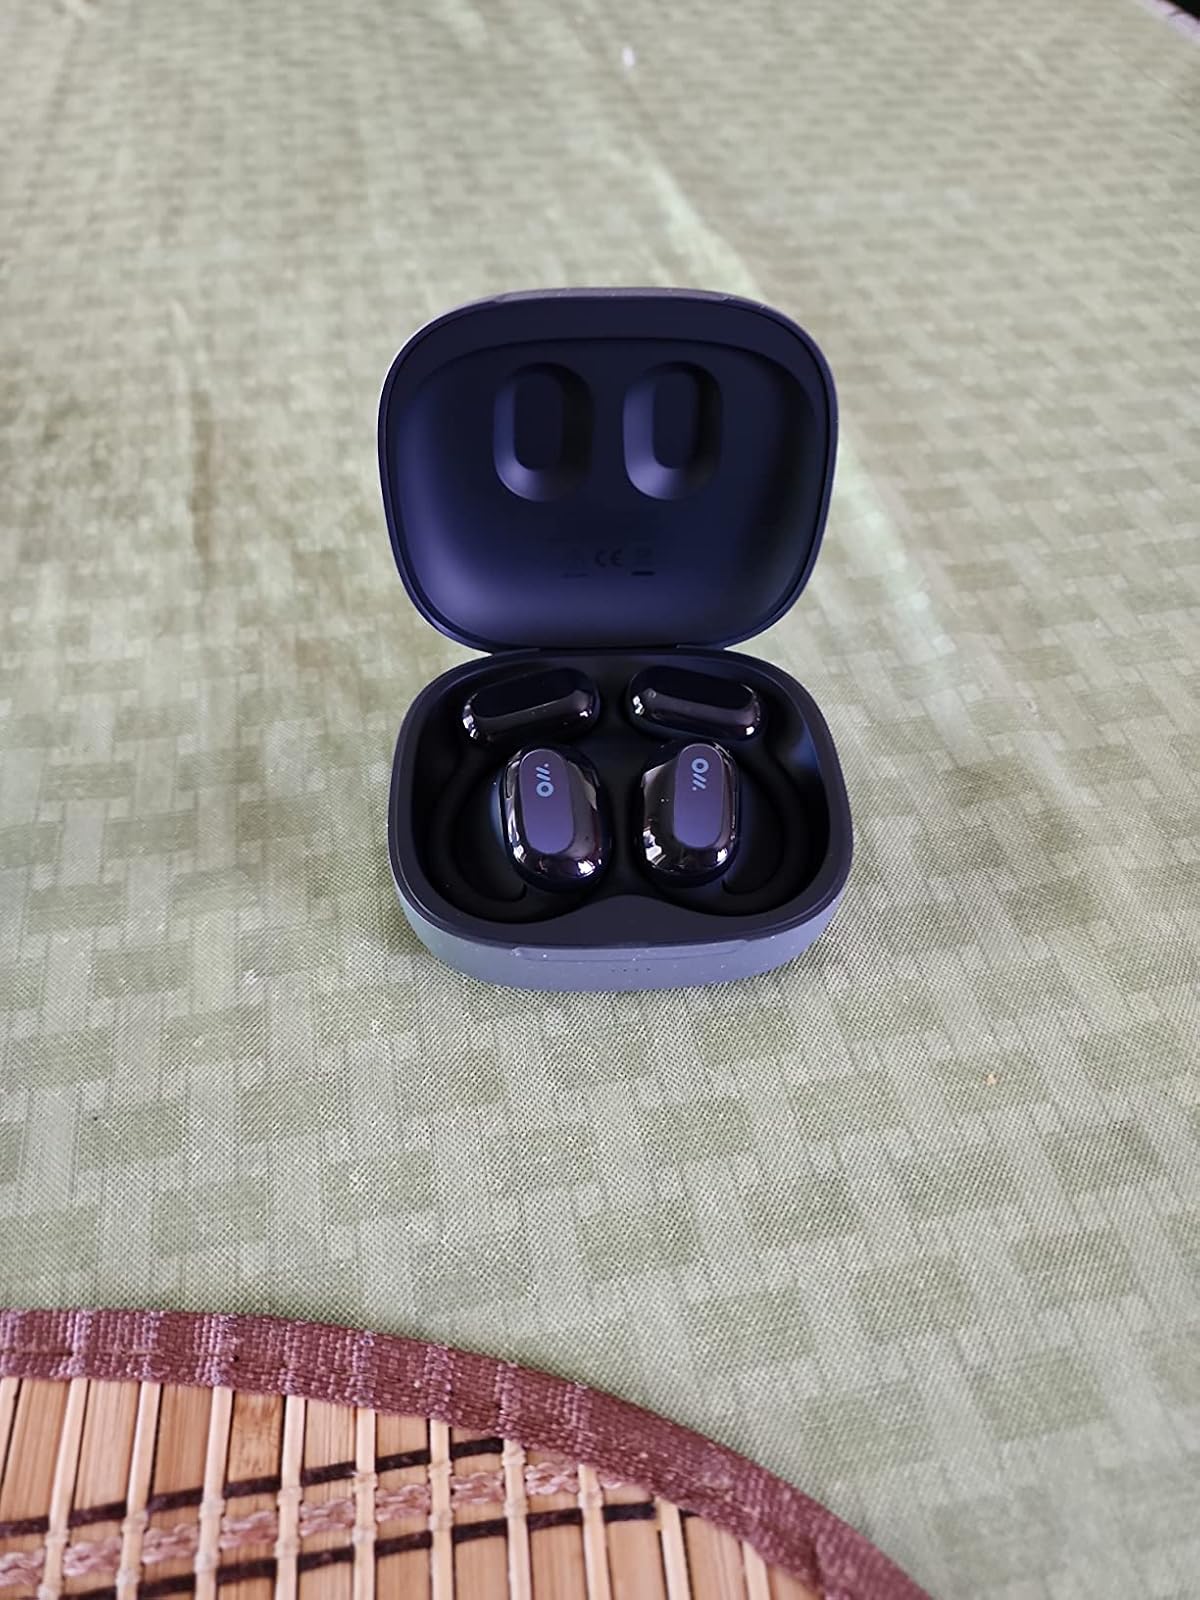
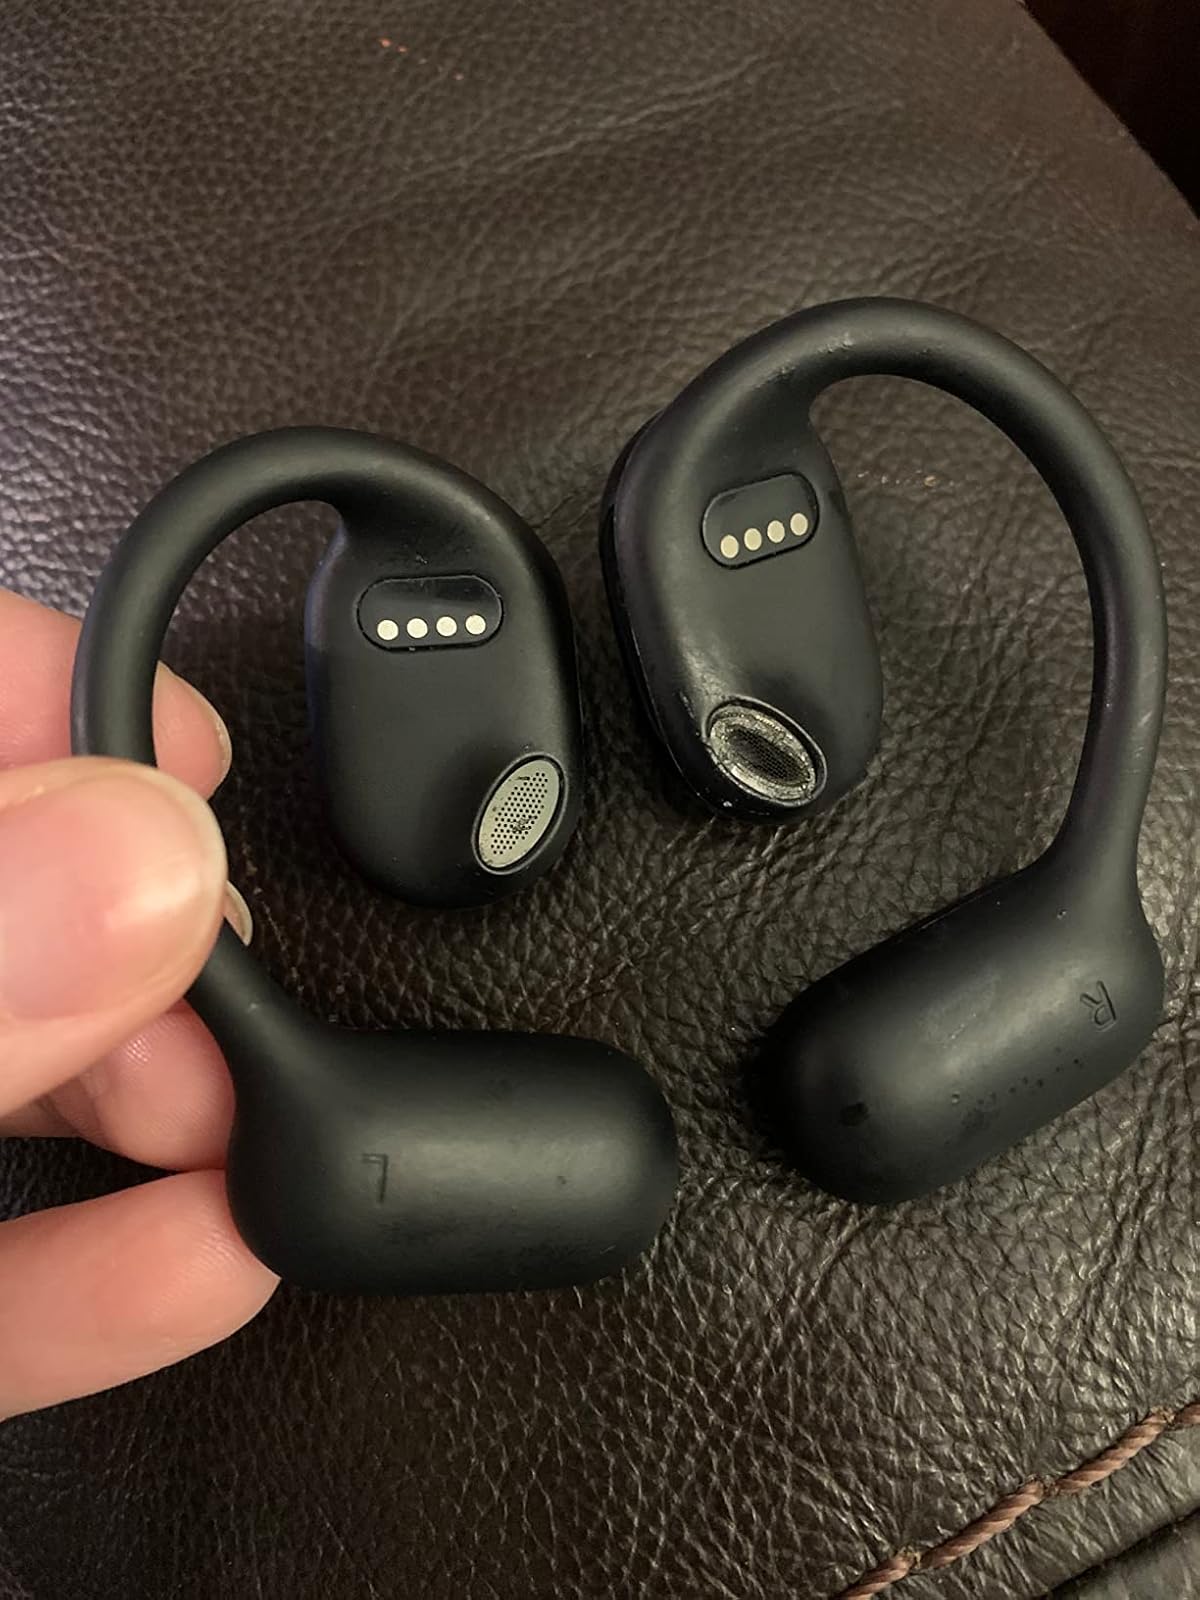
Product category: earbuds
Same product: yes